Laurene Powell Jobs

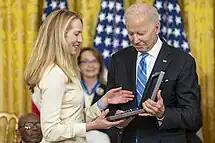
Powell Jobs (left) receiving Medal of Freedom on behalf of Steve Jobs from Joe Biden in July 2022

On October 5, 2011, at the age of 56, Steve Jobs, the chief executive of Apple, died due to complications from a relapse of islet cell neuroendocrine pancreatic cancer. At the time, Powell Jobs inherited the Steven P. Jobs Trust, which as of May 2013 had a 7.3 per cent stake in The Walt Disney Company worth about $12.1 billion, and 38.5 million shares of Apple Inc.